Uttam Kumar

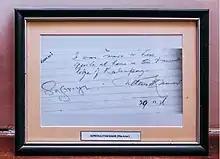
Morgan House, Kalimpong Testimonial of Uttam Kumar and Supriya Devi.

He engaged in a relationship with the legendary actress Supriya Devi, and in 1963 they got married. He didn't give divorce to his wife, Gauri.